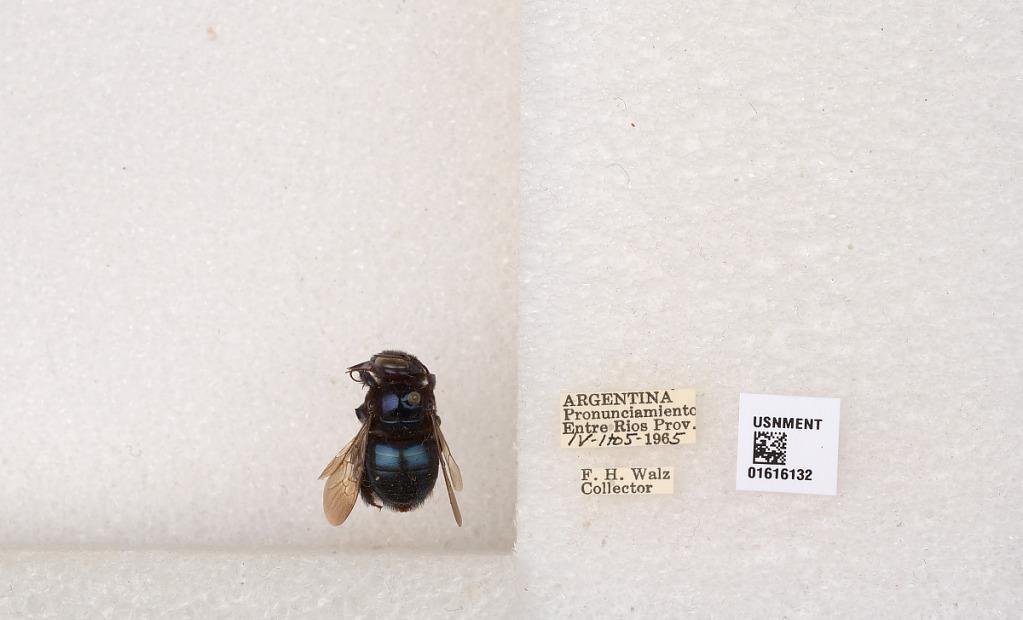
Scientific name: Xylocopa (Schonnherria) splendidula Lepeletier
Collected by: F. Walz
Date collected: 1965-4-1
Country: Argentina
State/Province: Entre Rios
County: Uruguay
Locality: Pronunciamiento